Apkallu

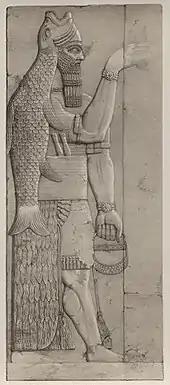
"Bas-relief" (probably) of an Apkallu figure from the temple of Ninurta at Nimrud.

Apkallu or and Abgal (Akkadian and Sumerian, respectively) are terms found in cuneiform inscriptions that in general mean either "wise" or "sage".